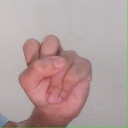
अक्षर: स